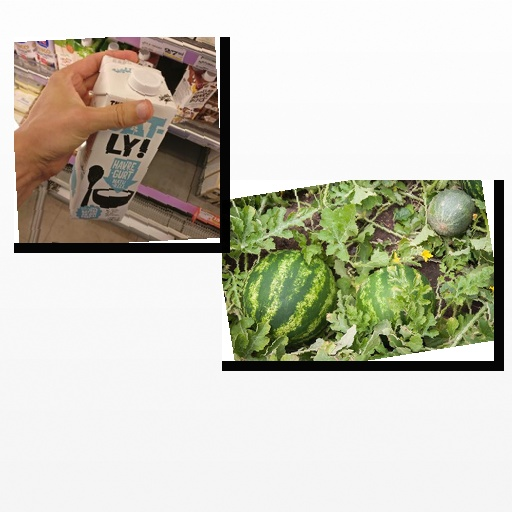
Food items: oat_yogurt, watermelon